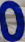
Number: 0